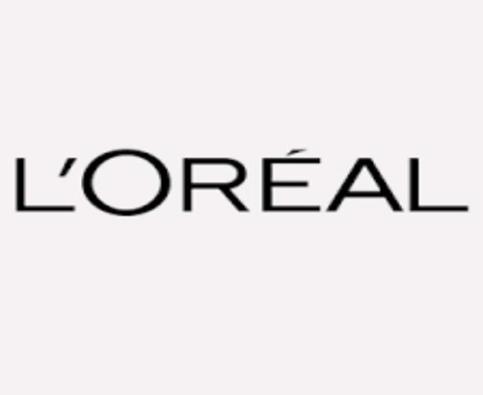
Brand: loreal
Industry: Necessities